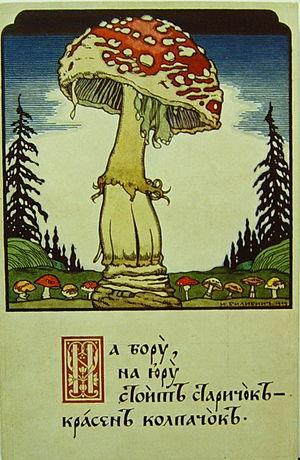
Les macromycètes ou macrochampignons sont des champignons dont la fructification est visible à l'œil nu. Ils s'opposent en cela aux micromycètes ou microchampignons qui ne peuvent être observé qu'au microscope, comme les levures ou les moisissures. Il s'agit d'une notion vague, aux limites peu claires, et qui ne recouvre aucune réalité évolutive ou taxinomique tangible. Elle est souvent utilisée pour désigner de manière savante les « champignons » de la langue courante, c'est-à-dire ceux susceptibles d'être récoltés pour l'alimentation ou d'autres usages.